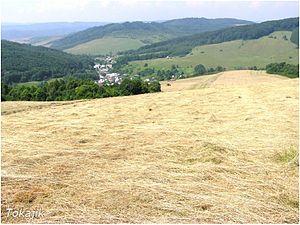
Tokajík est un village de Slovaquie situé dans la région de Prešov.